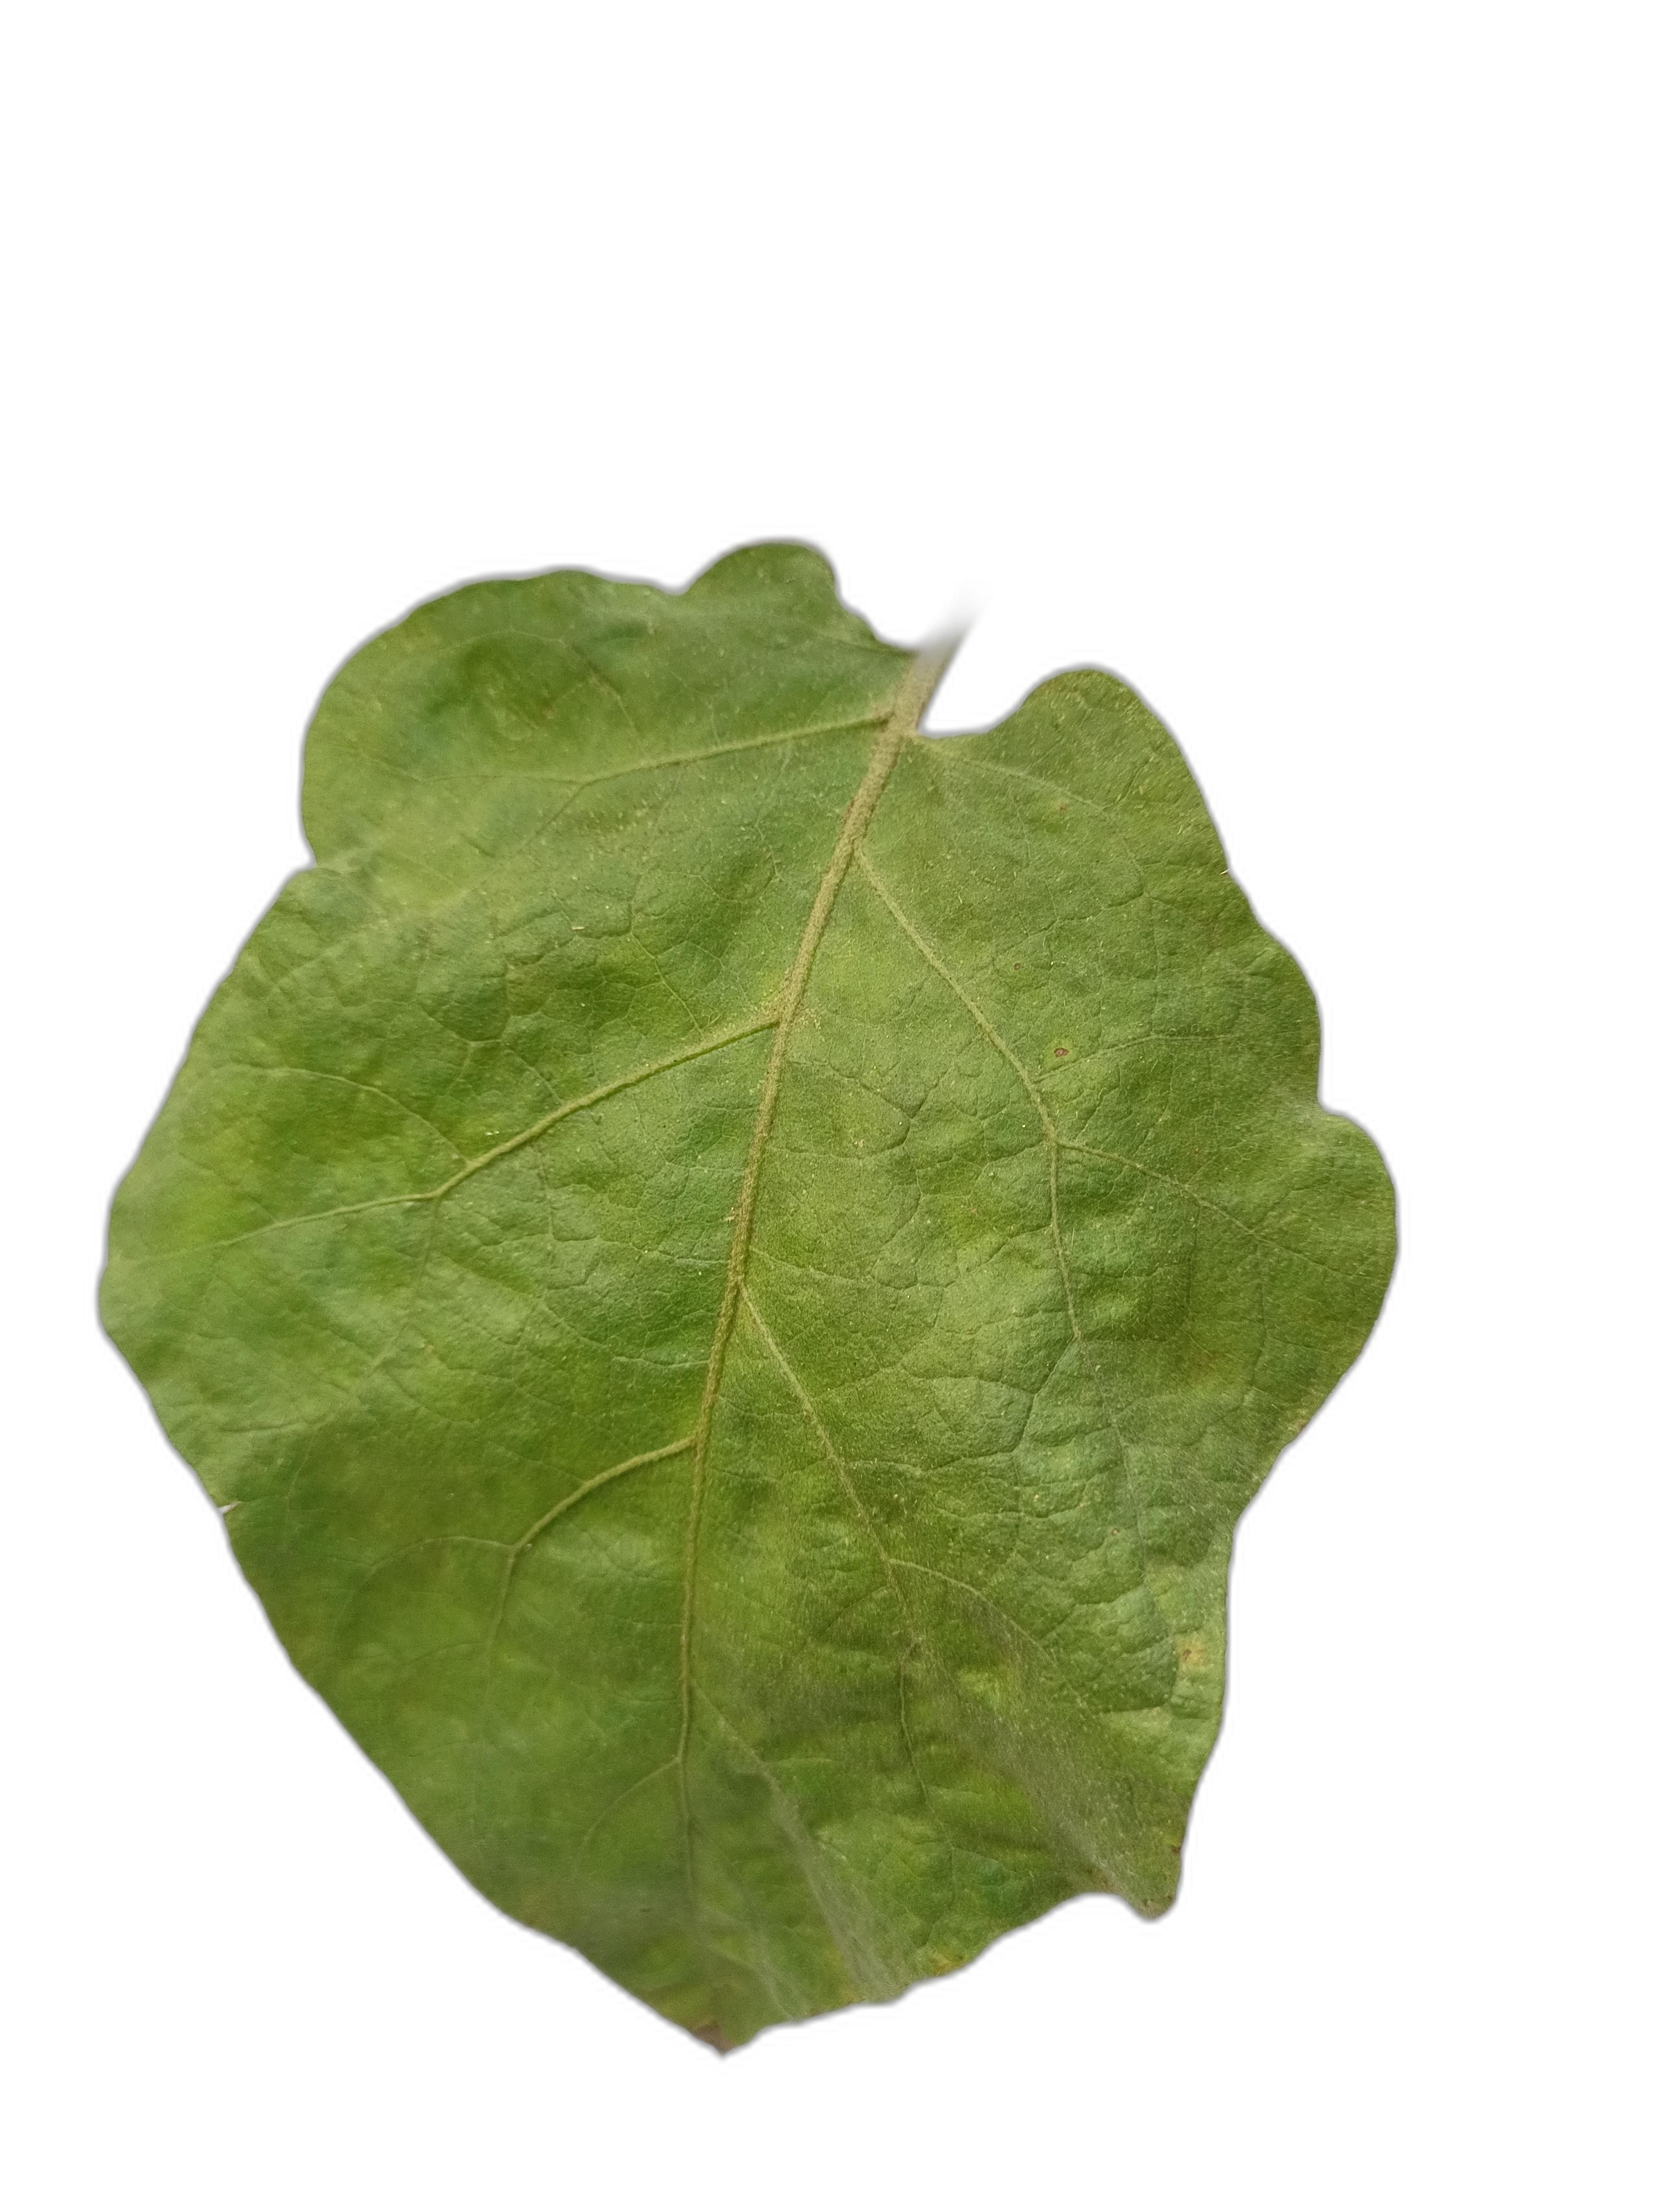
Label: Healthy Leaf